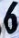
Number: 6